VMM-163

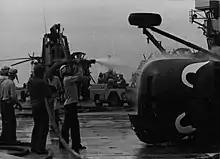
Crashed squadron UH-34 on , October 1967

On 8 September 1967 the squadron became the SLF Alpha helicopter squadron onboard . On 30 October the squadron joined Marine Aircraft Group 36 (MAG-36) at Quang Tri Combat Base.